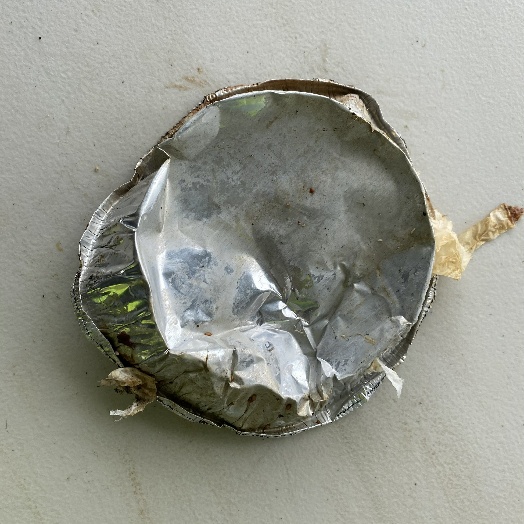
Label: Metal